Sarita Gurung

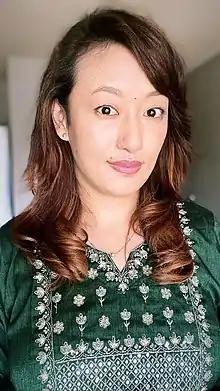
Nepalese social worker Sarita Gurung (सरीता गुरुङ्ग)

Sarita Gurung (SAH-ree-tah GUU-rung) is a philanthropist and social worker from Nepal who collects funds privately via the Facebook social network and donates to needy people.